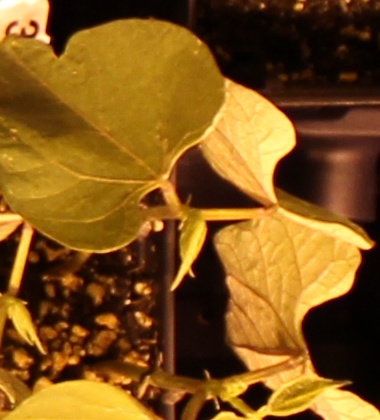
Label: Blackbean